Brimah Razak

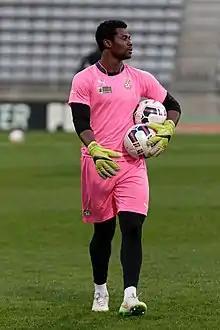
Razak training with Ghana in 2015

Brimah Razak (born 22 June 1987) is a Ghanaian professional footballer who plays as a goalkeeper for Segunda Federación club Calahorra.